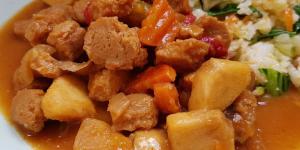
soja texturizada con salsa agridulce